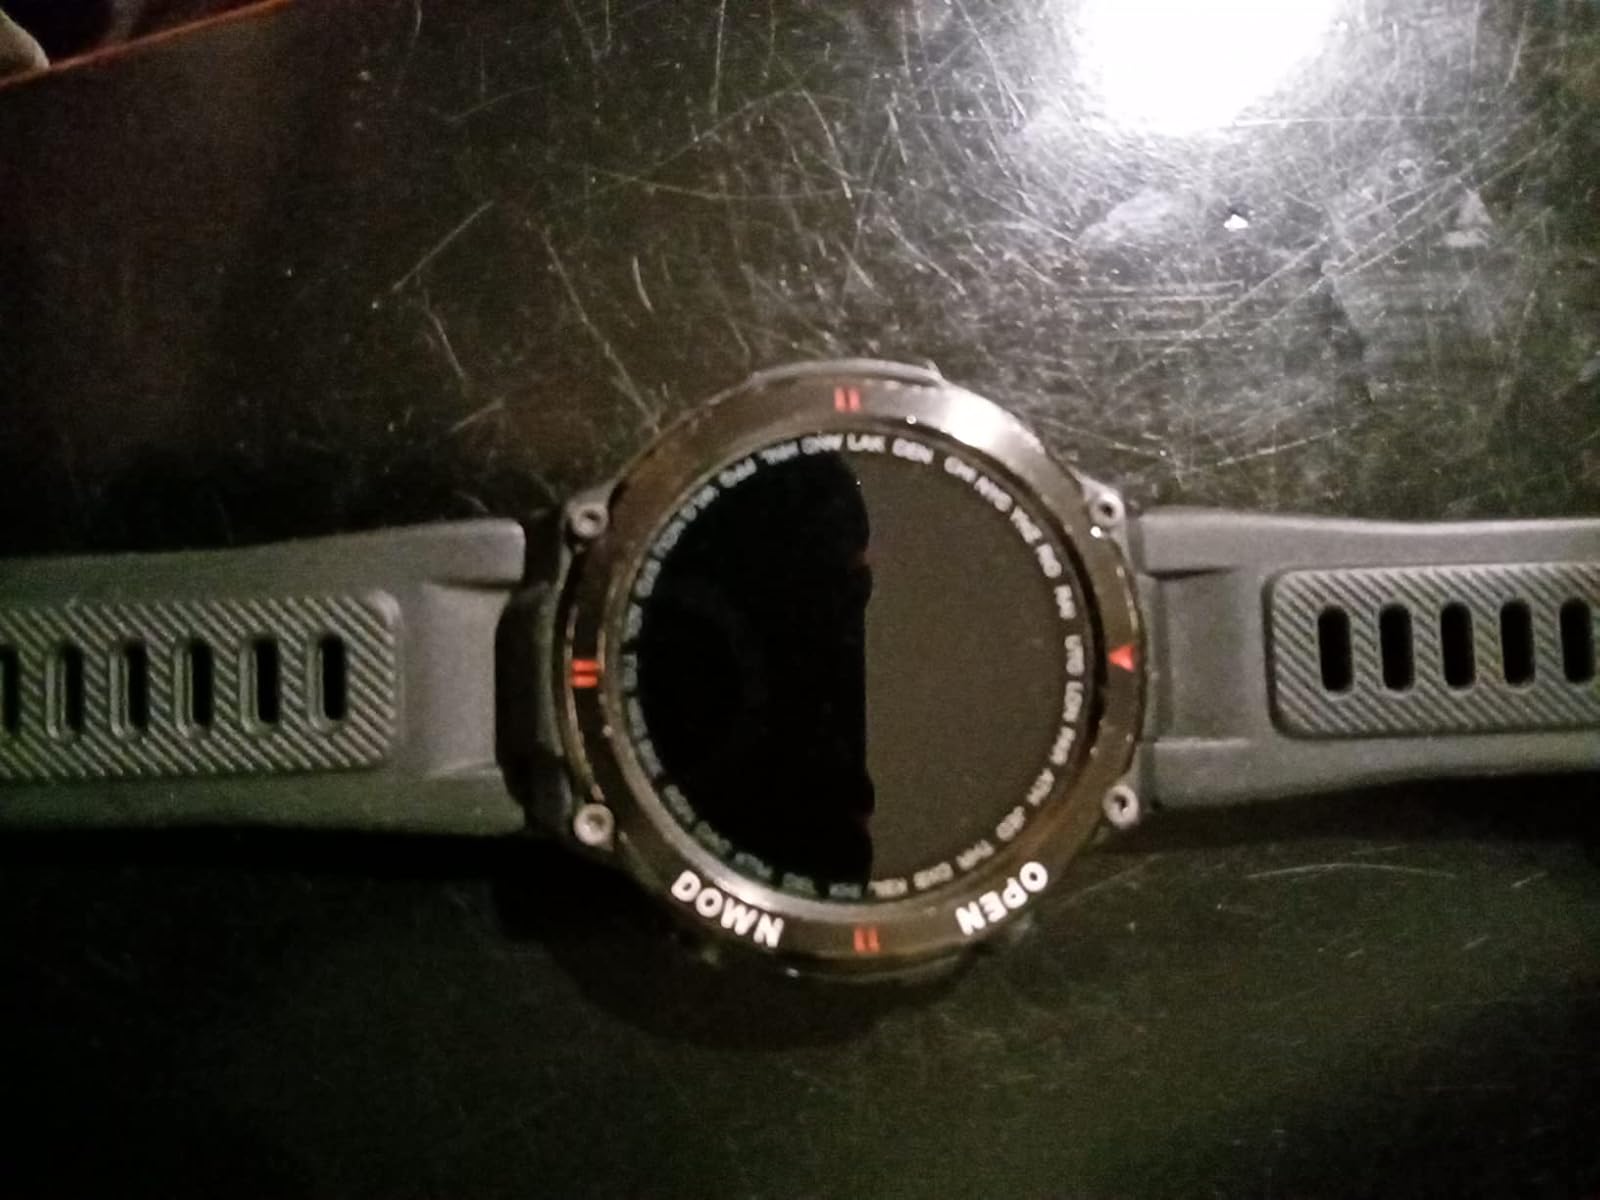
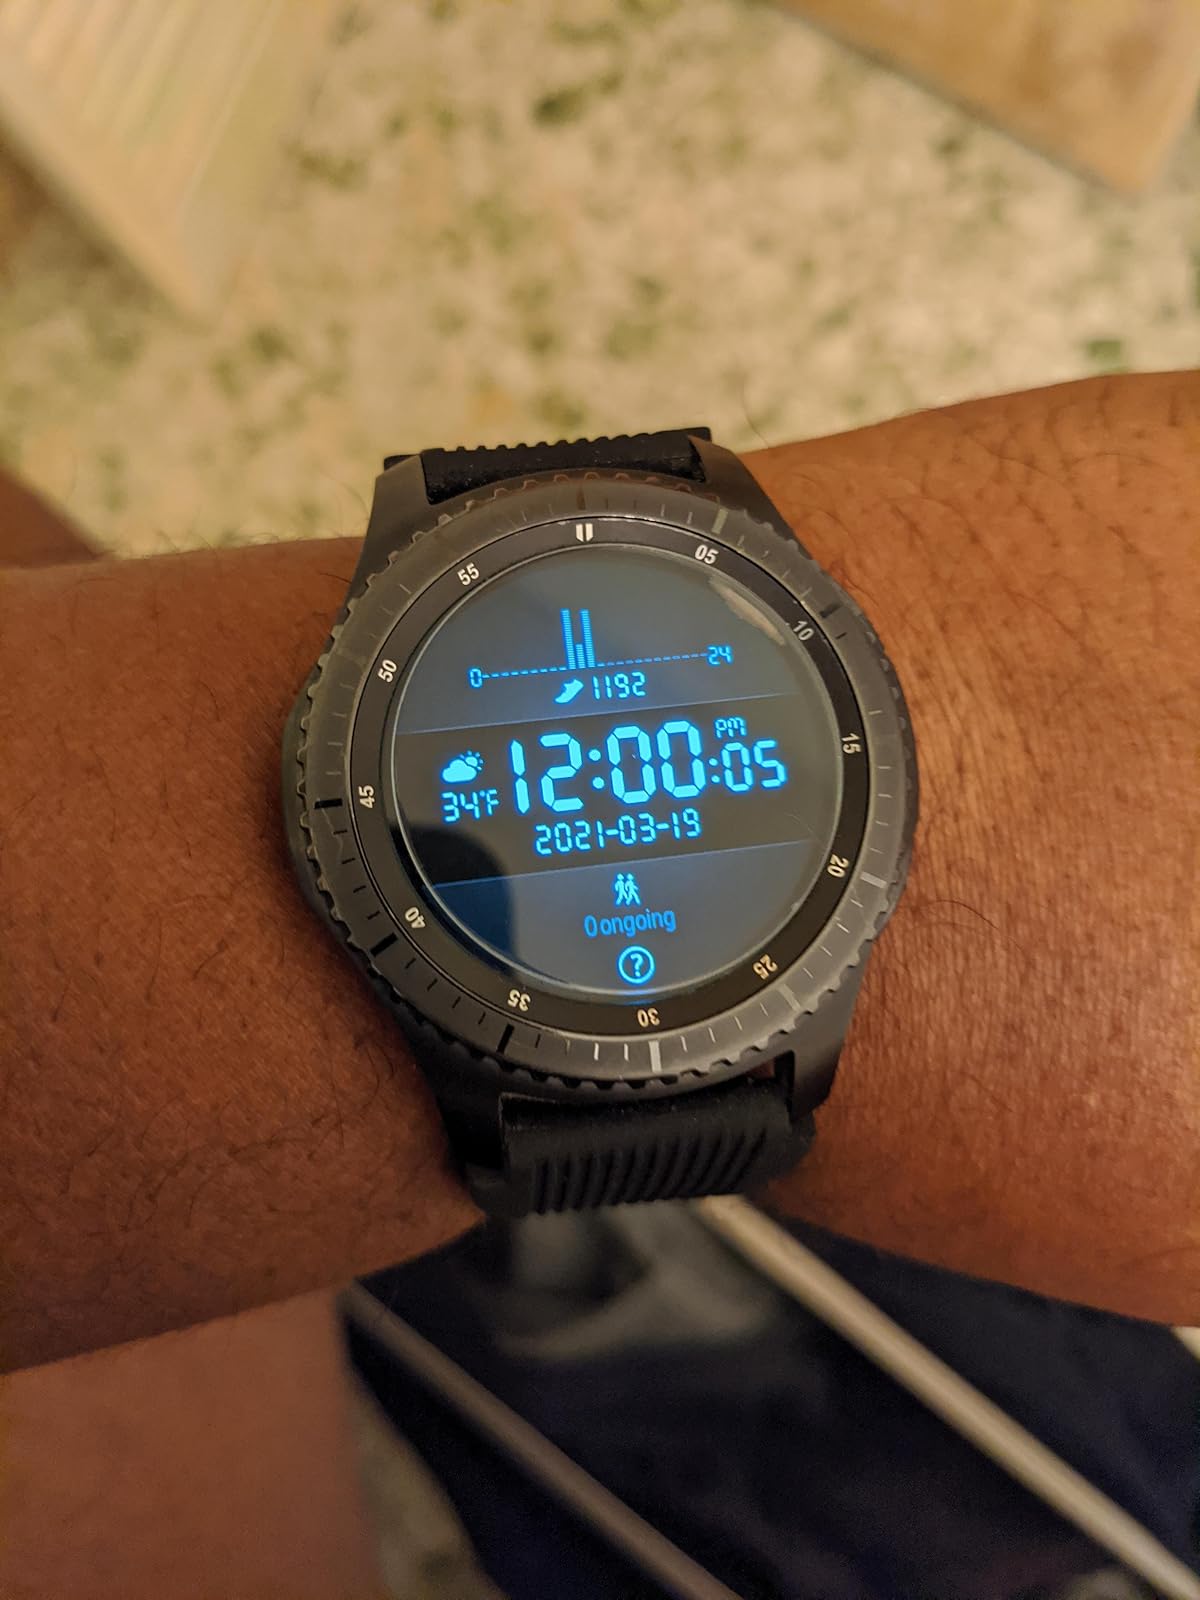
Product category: smartwatch
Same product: no